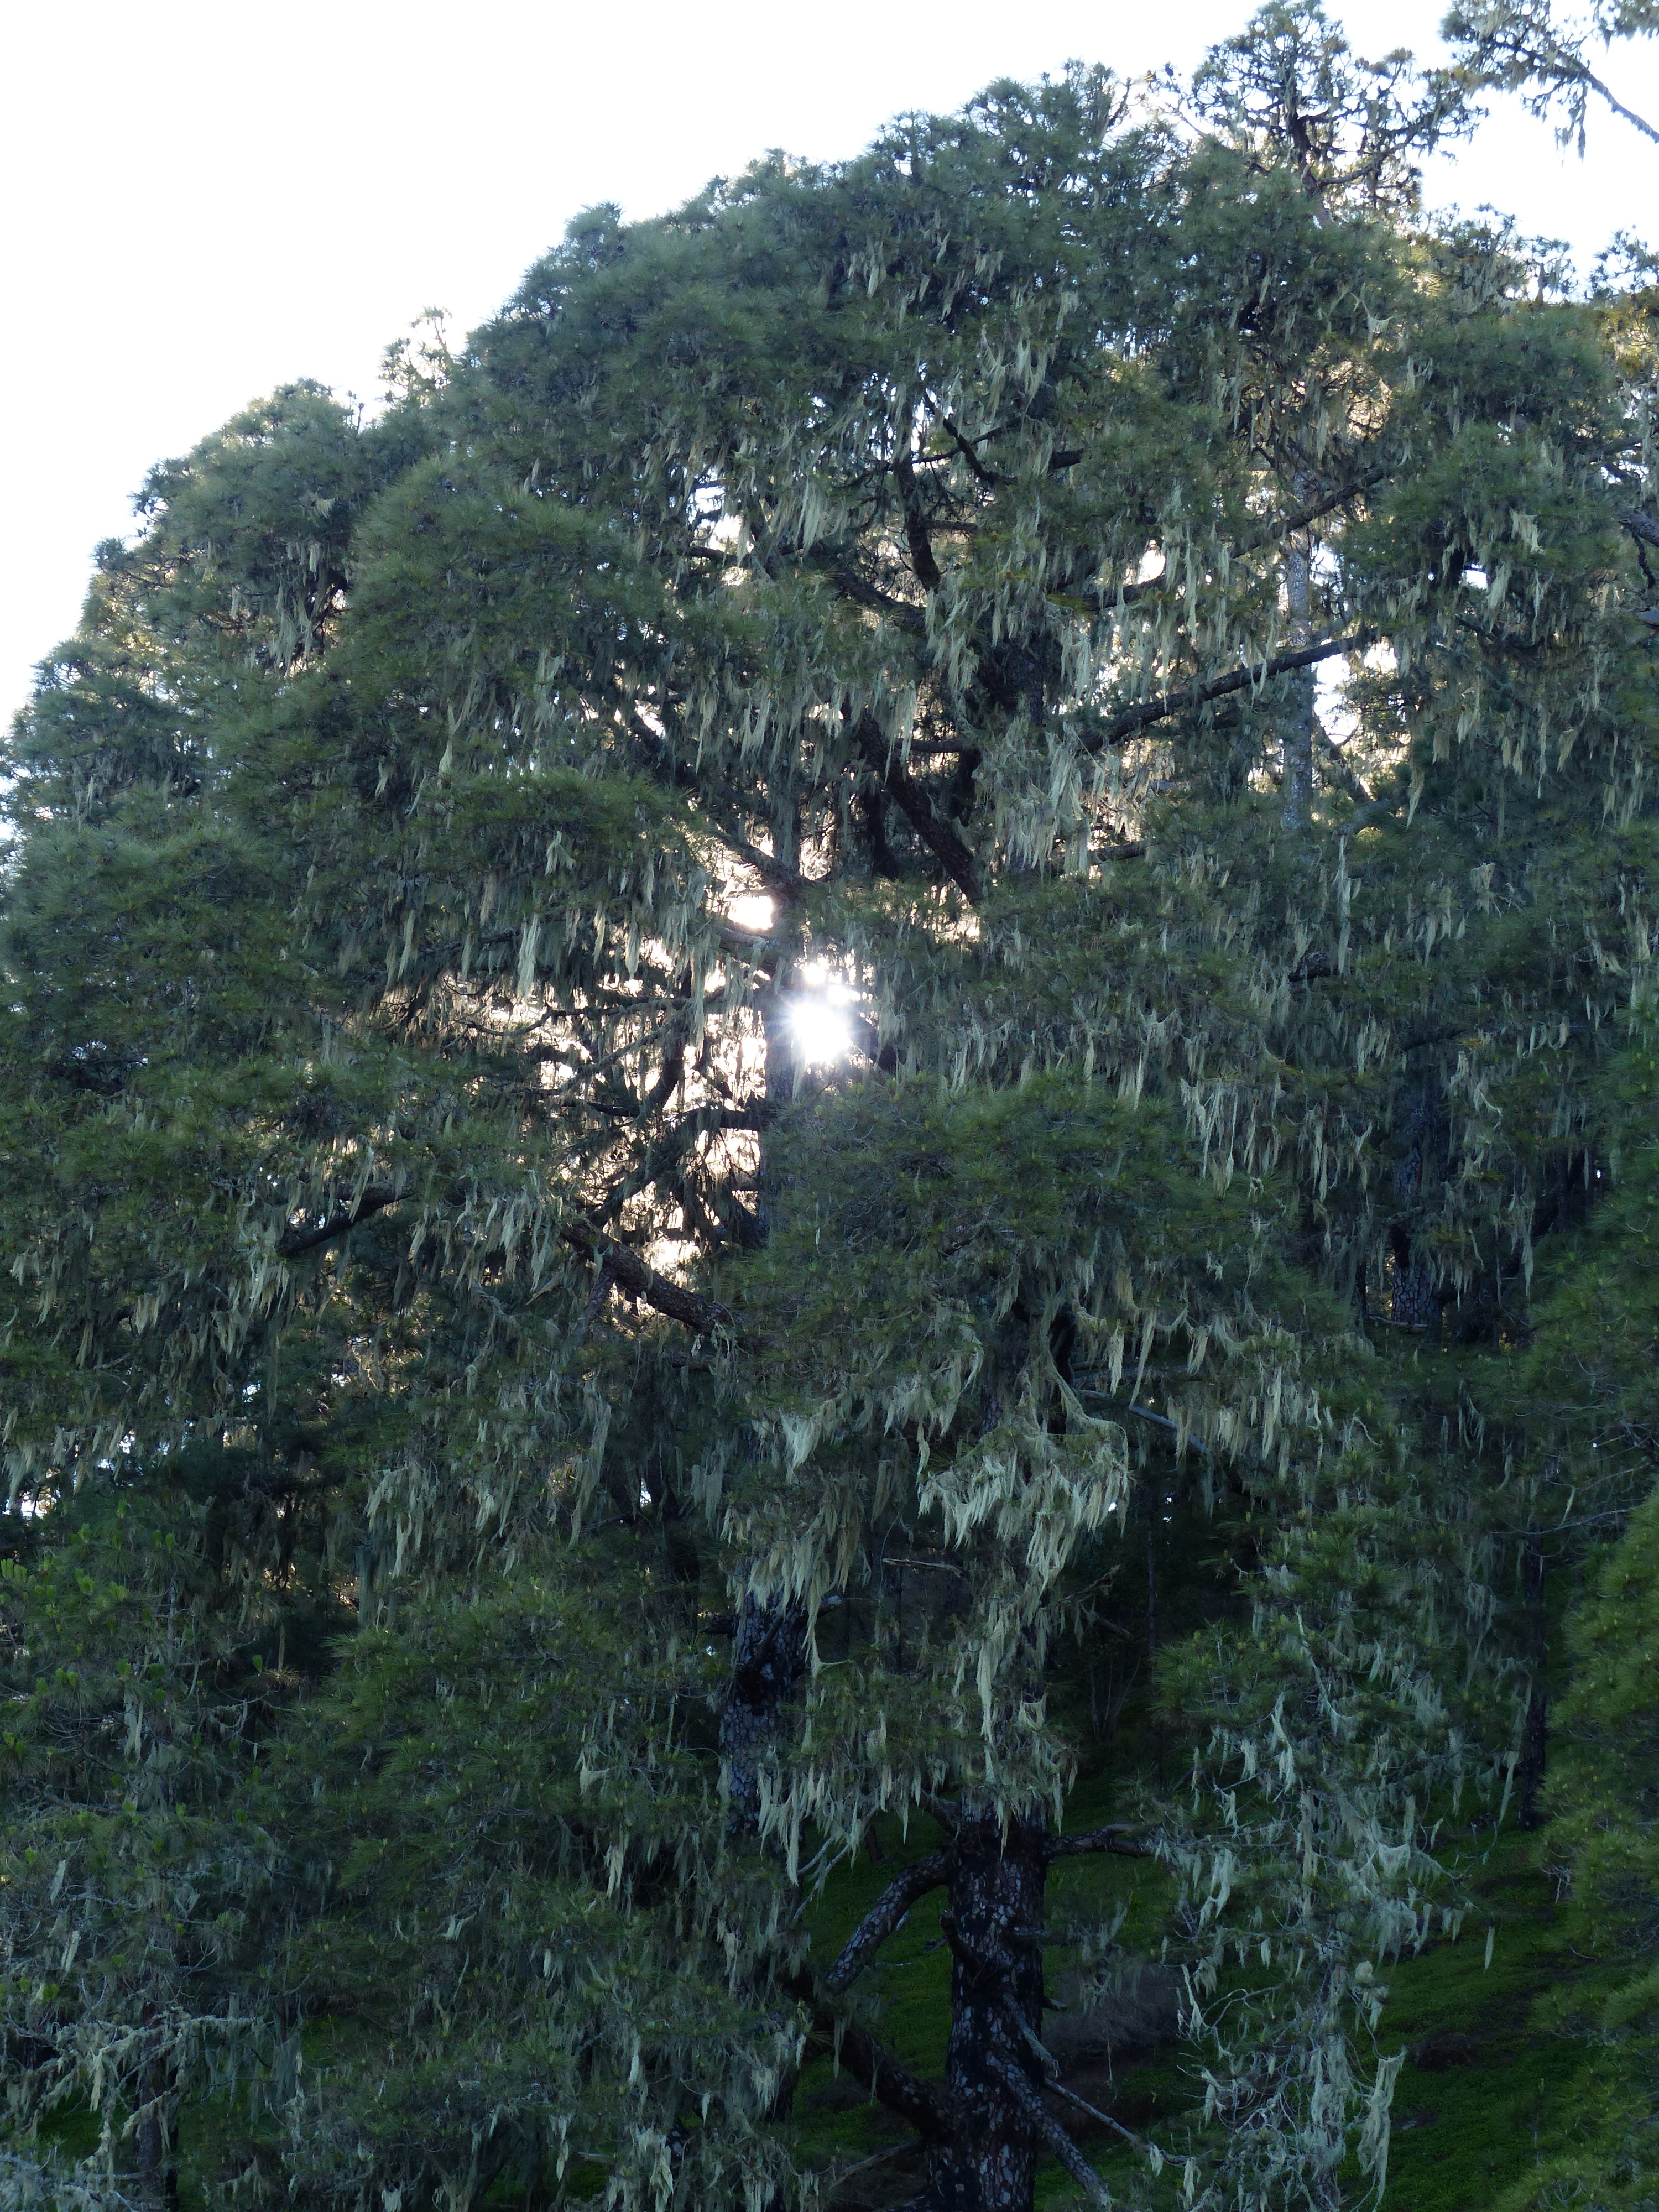
tree, forest, branch, plant, white, flower, old, overgrown, evergreen, hanging, fir, flora, braid, weave, conifer, grey, spruce, shrub, ecosystem, bemoost, depend, flowering plant, usnea, biome, barber's itch, woody plant, temperate coniferous forest, land plant, whitish, spinning netted, reticulate, ordinary treebeard, usnea filipendula, braided beards, whitish grey